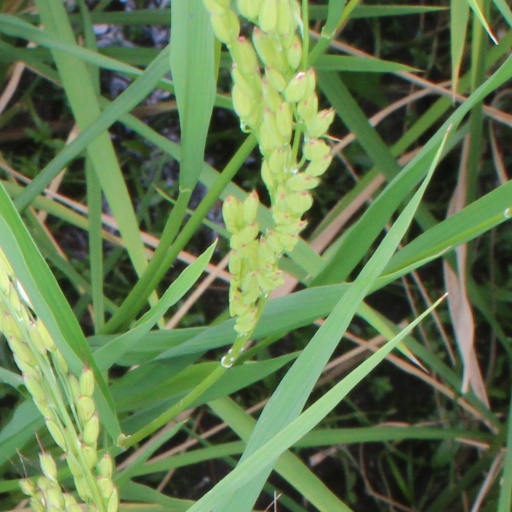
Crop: rice